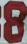
Number: 8